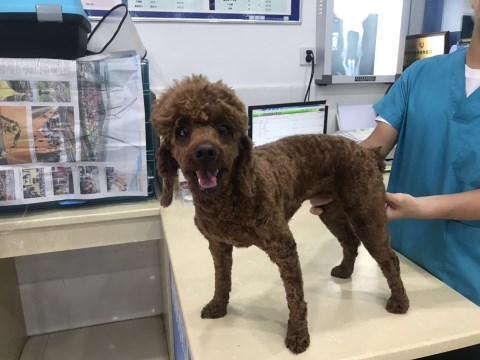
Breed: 2925-n000114-toy_poodle